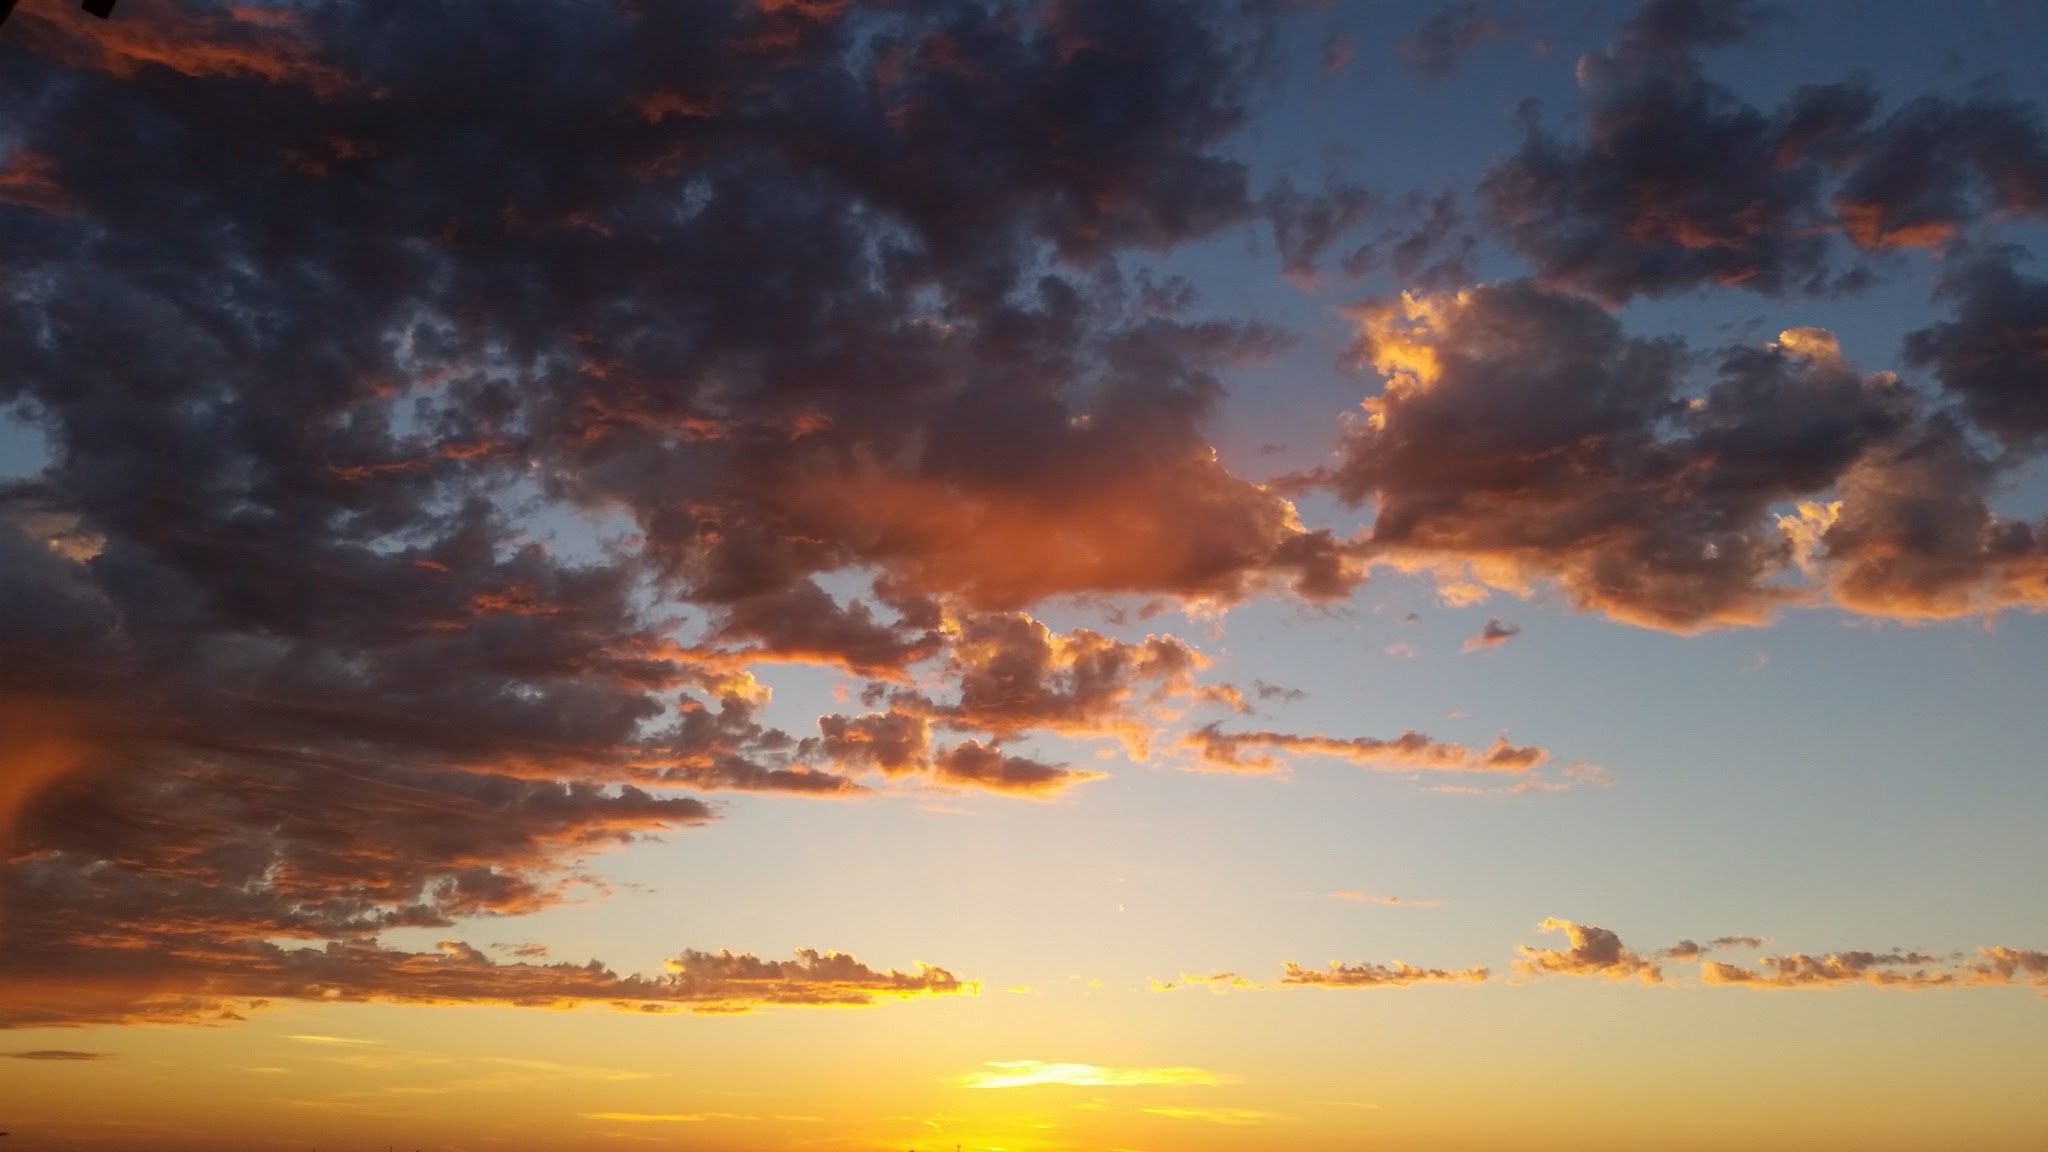
sunrise, clouds, blue, gold, pink, sky, afterglow, cloud, horizon, daytime, atmosphere, red sky at morning, sunset, dawn, calm, morning, evening, dusk, sunlight, cumulus, meteorological phenomenon, sun, computer wallpaper